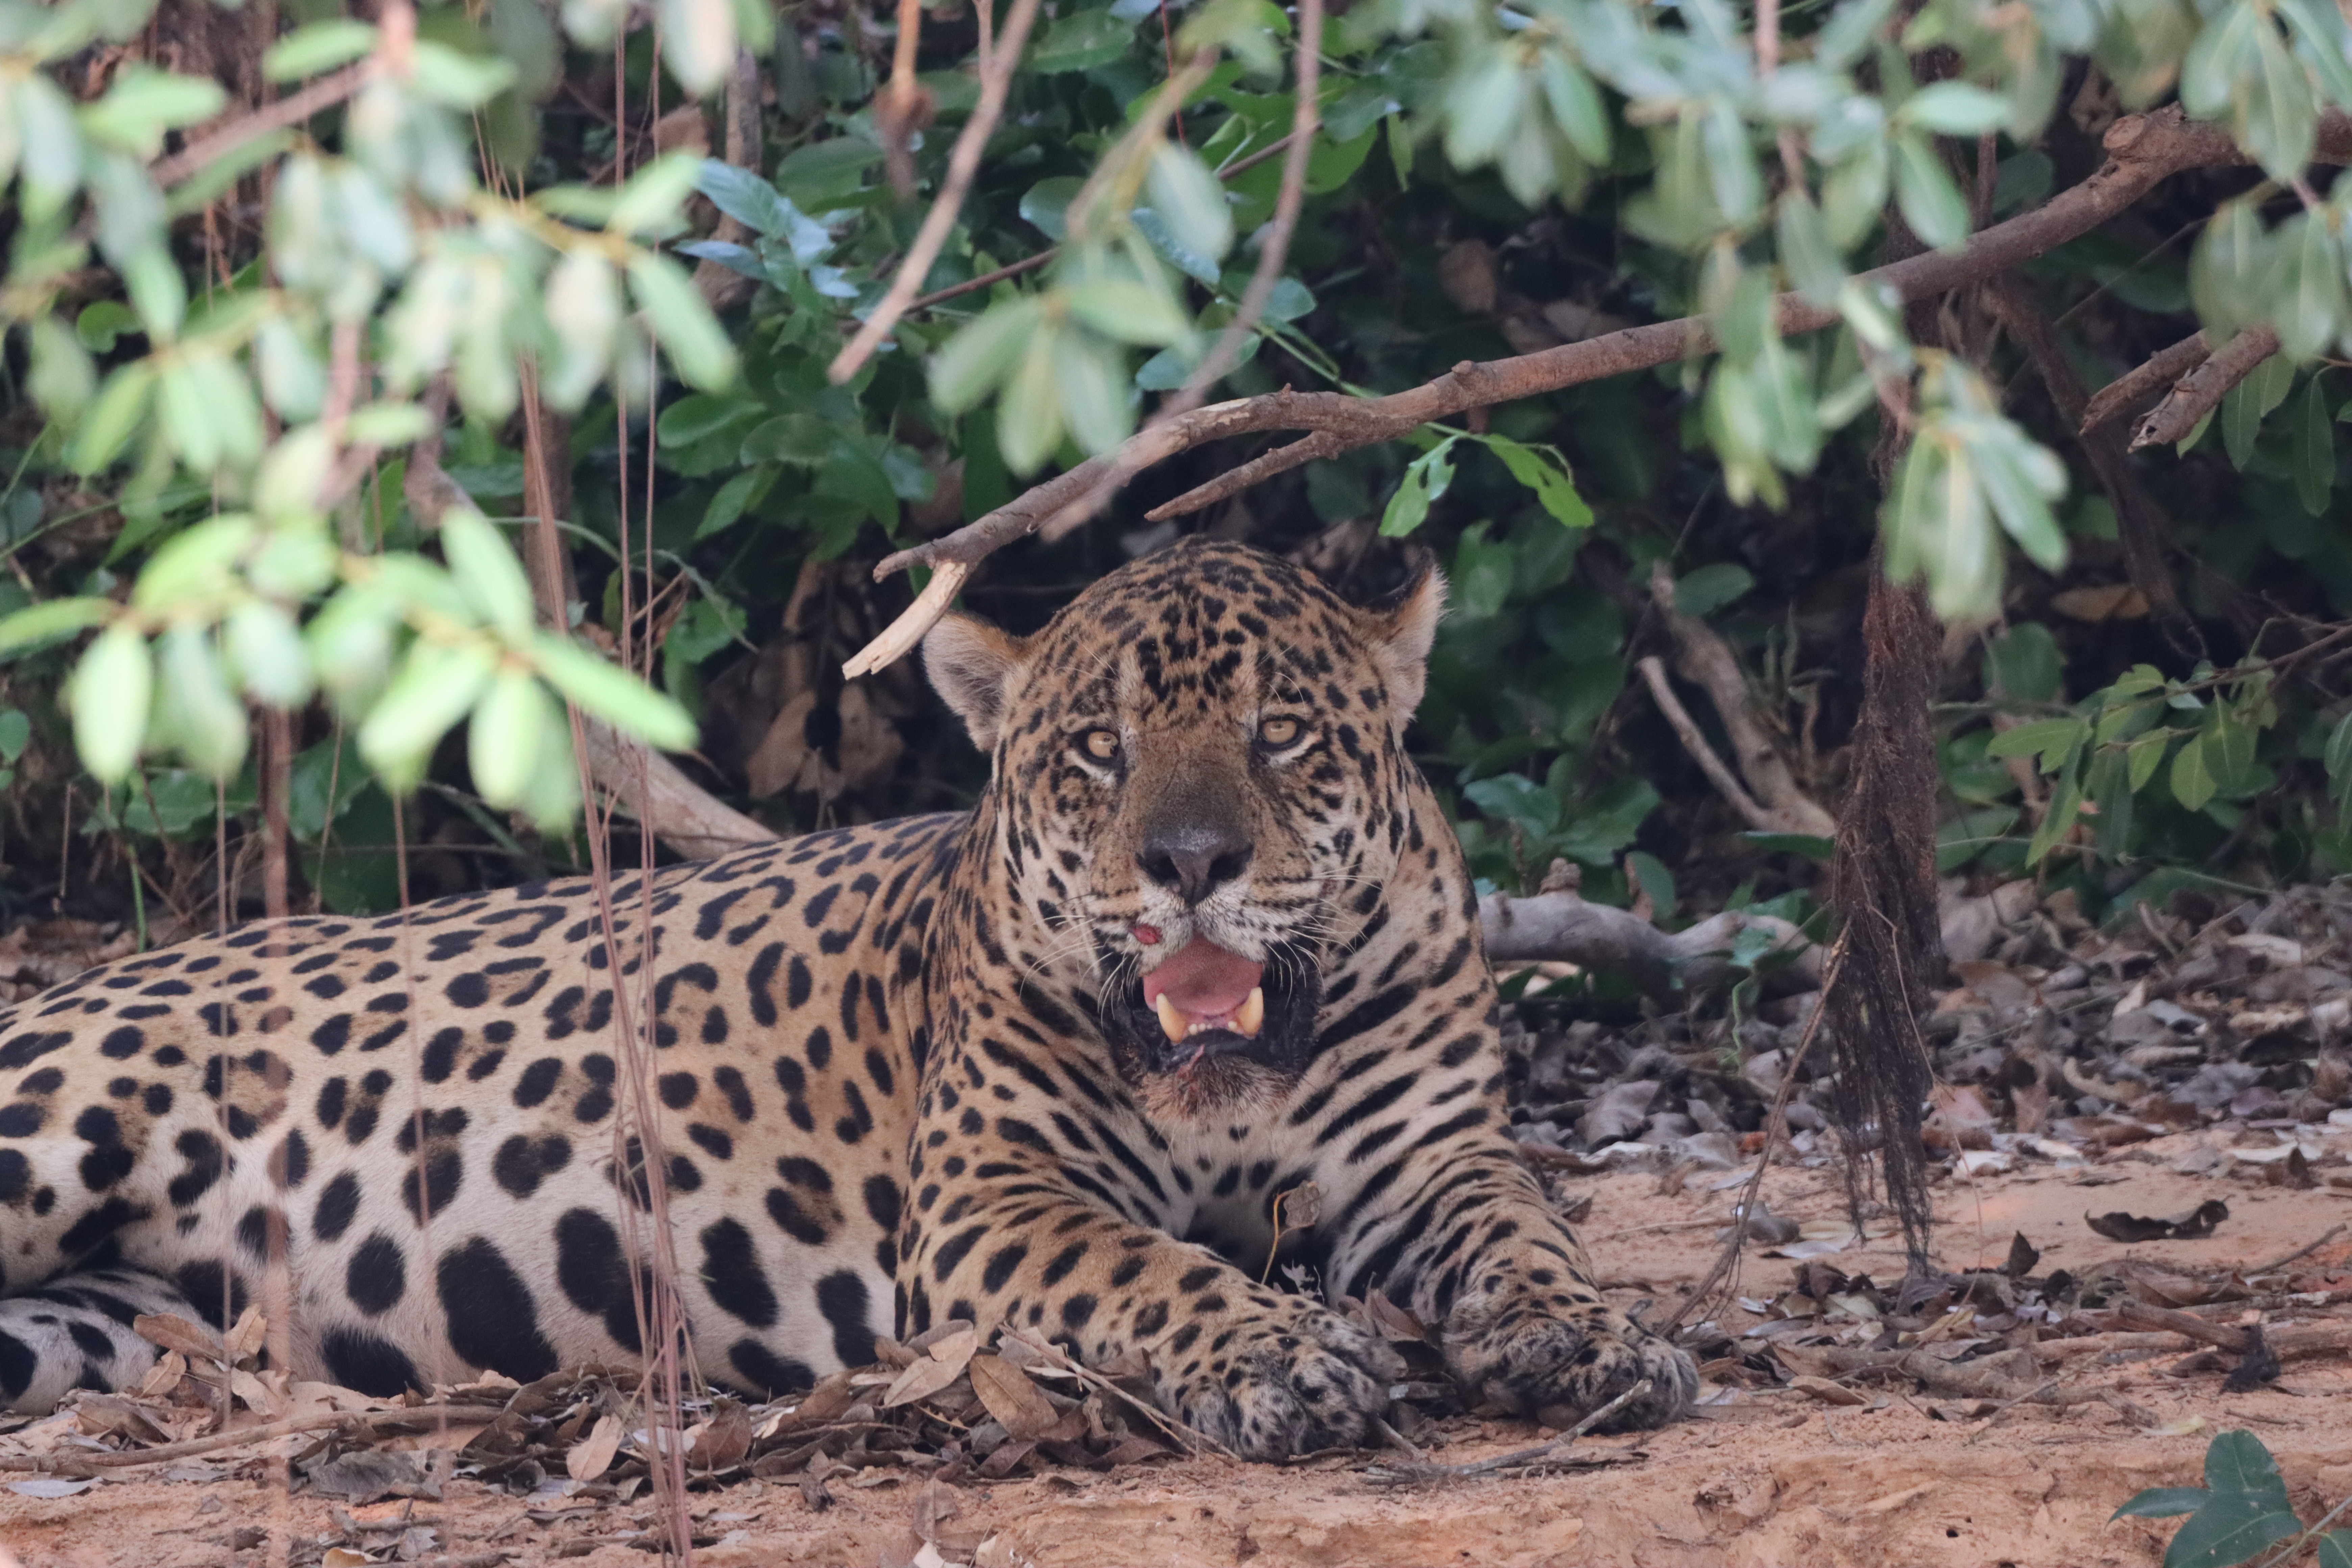
Jaguar: Tomas